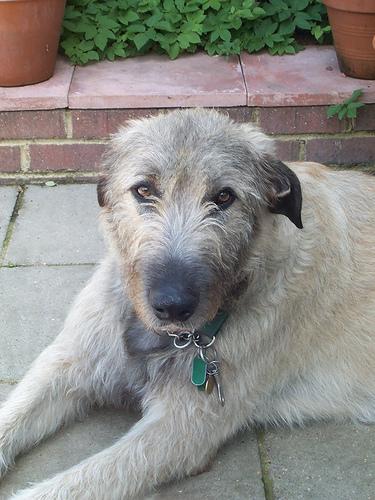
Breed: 224-n000039-Irish_wolfhound